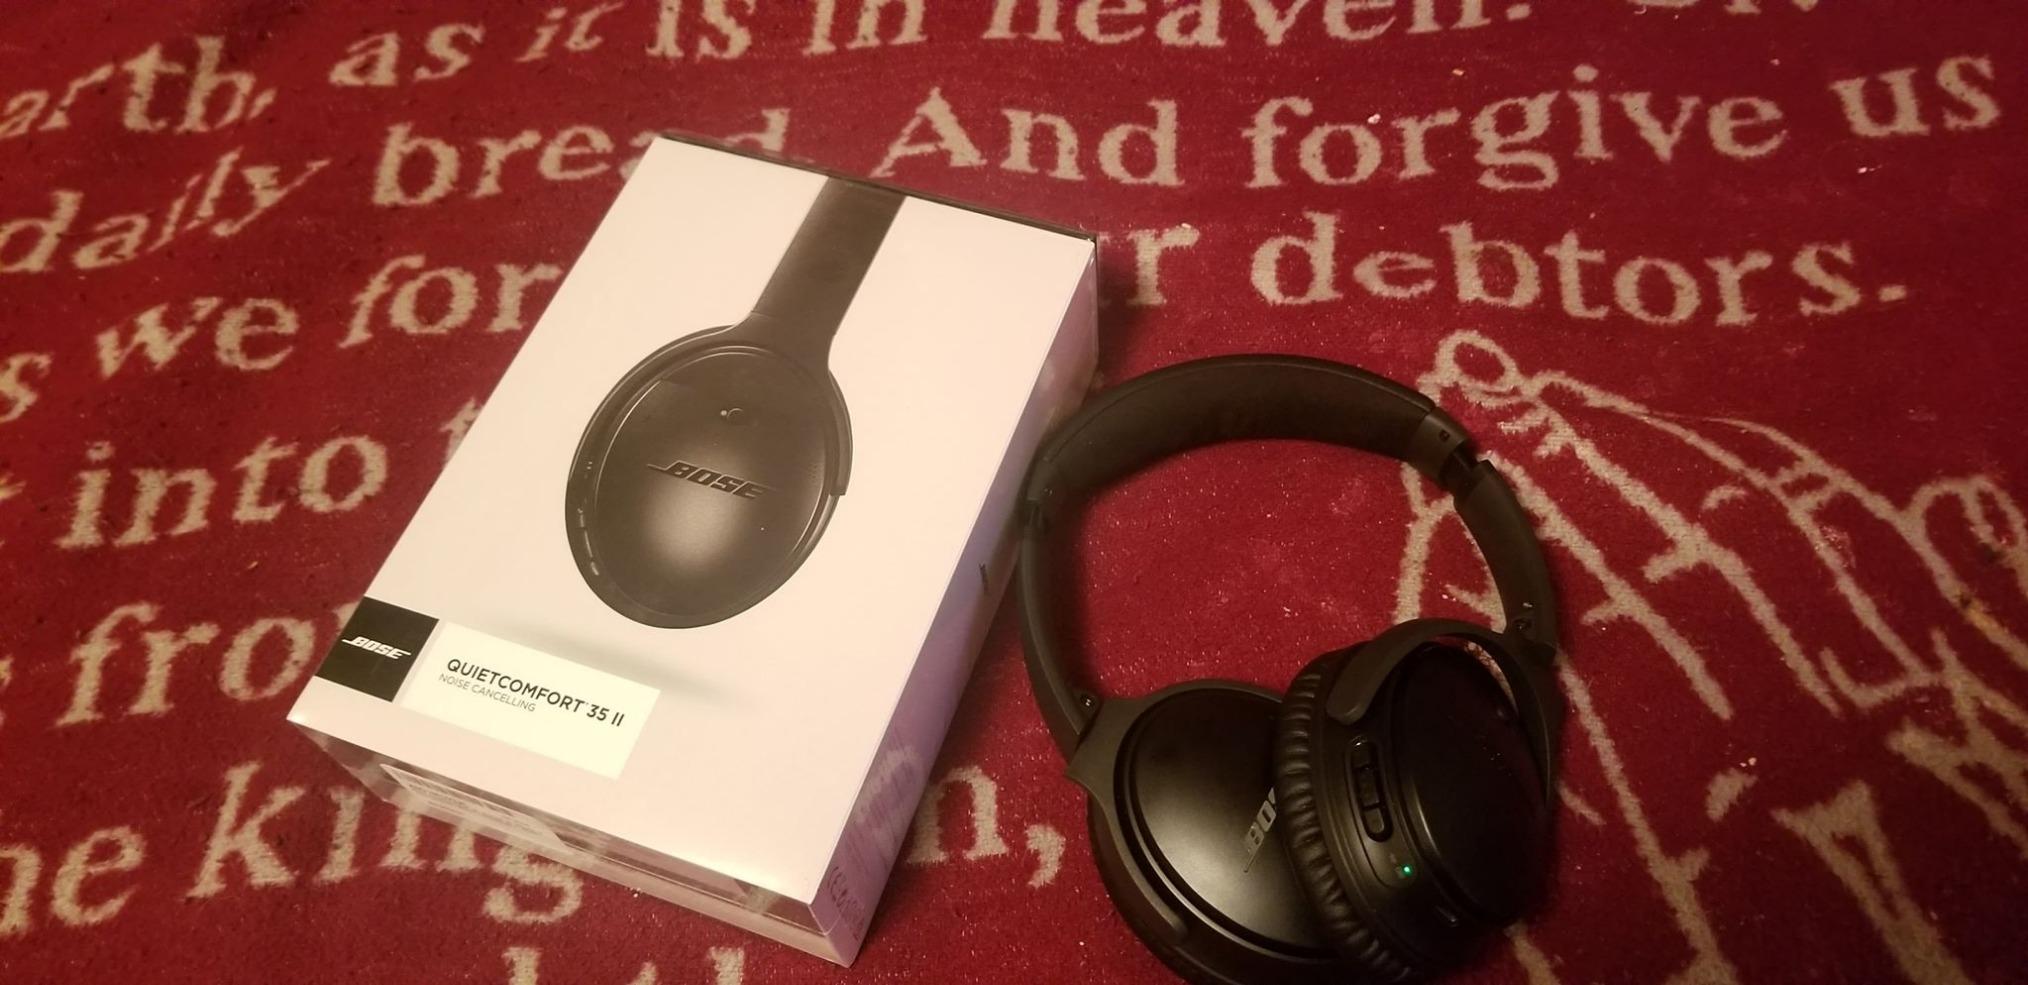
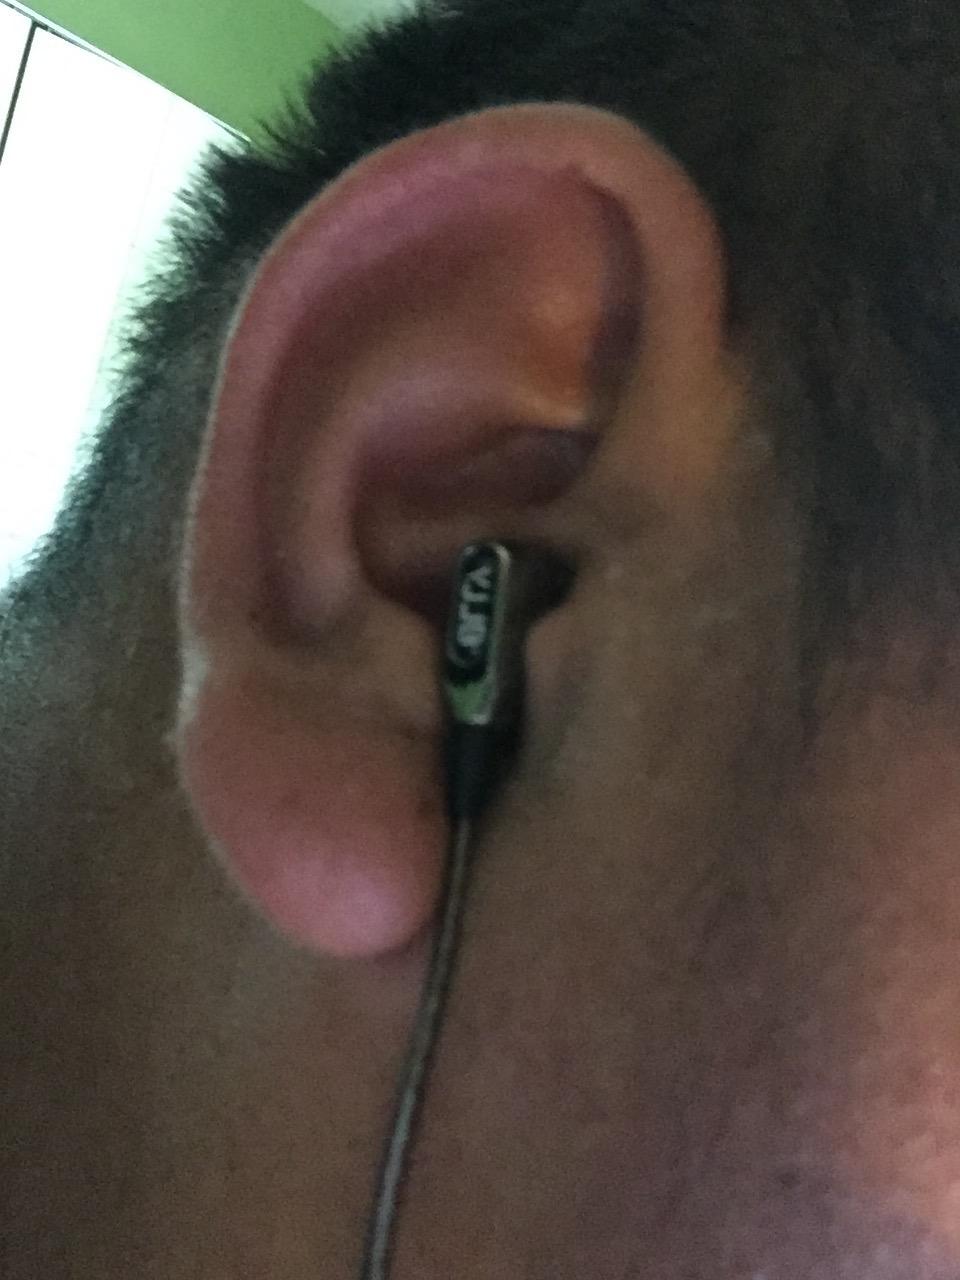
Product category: headphones
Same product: no